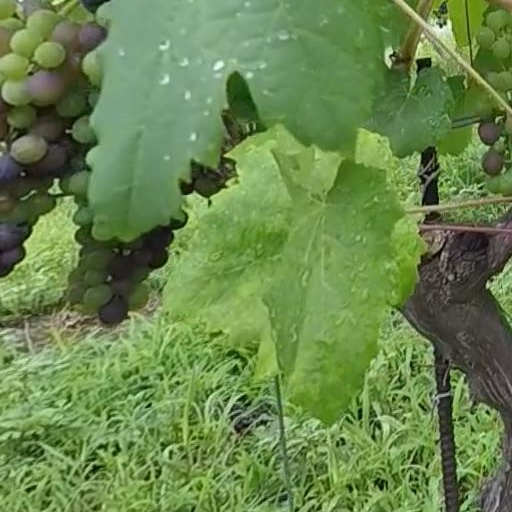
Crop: grape